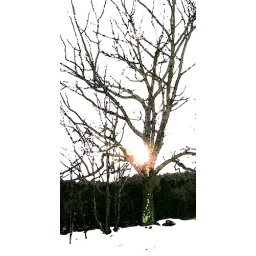
stark black and white of setting sun through branches in a winter landscape